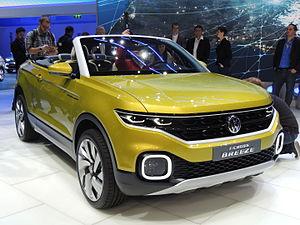
Volkswagen T-Cross Breeze, salon de Genève 2016
Le T-Roc est un crossover compact du constructeur automobile allemand Volkswagen qui est produit depuis fin 2017. Il est le benjamin de la gamme des SUV Volkswagen où il rejoint le Tiguan et le Touareg, avant l'arrivée du petit T-Cross et du T-Sport.
Le T-Cross est un crossover urbain produit par le constructeur automobile allemand Volkswagen à partir du printemps 2019, sur la base de la Volkswagen Polo VI. Il rejoint dans la gamme des SUV Volkswagen le T-Roc, le Tiguan II et le Touareg III.
L'édition 2016 du Salon international de l'automobile de Genève s'est tenue du 3 au 13 mars 2016 à Genève. Il s'agit de la 86ᵉ édition internationale de ce salon, organisé pour la première fois en 1905.